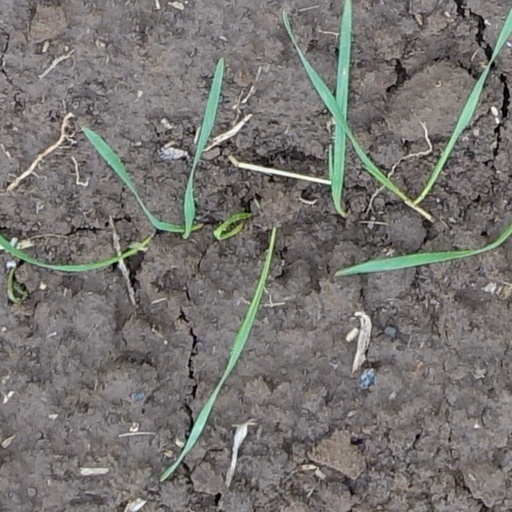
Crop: wheat